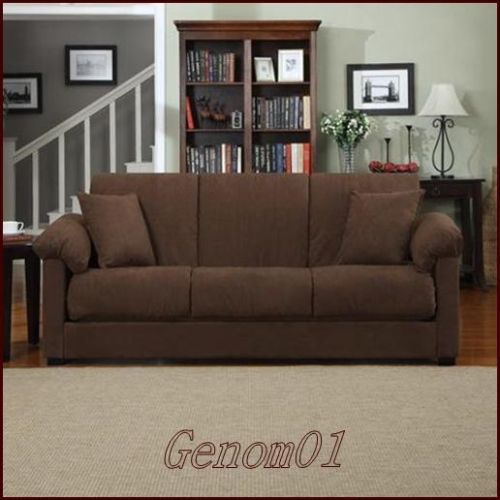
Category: sofa